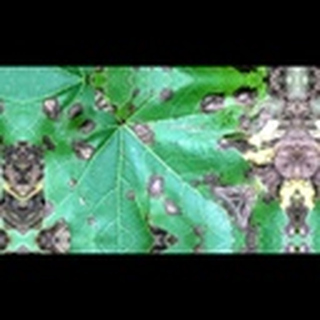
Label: cotton_target_spot